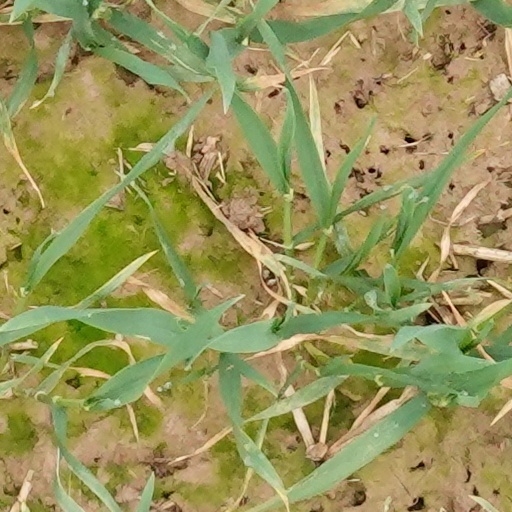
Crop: wheat